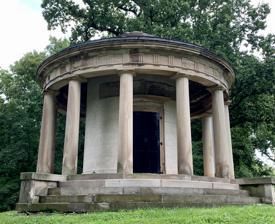
Building: Van Ness Mausoleum
Country: United States of America
Year built: 1824
Gravesite in Washington, D.C. United States historic place Van Ness Mausoleum U.S. National Register of Historic Places U.S. National Historic Landmark District Contributing Property D.C. Inventory of Historic Sites Location Oak Hill Cemetery , 3001 R St. NW, Washington, D.C. Coordinates 38°54′42″N 77°3′16″W / 38.91167°N 77.05444°W / 38.91167; -77.05444 Built 1824 Architect George Hadfield Architectural style Classical Revival Part of Georgetown Historic District ( ID67000025 ) NRHP reference No. 82001032 Significant dates Added to NRHP December 17, 1982 Designated DCIHS November 8, 1964 The Van Ness Mausoleum was designed by George Hadfield .  It is said to be a copy of the Temple of Vesta in Rome . History The mausoleum was constructed in 1824 for the daughter, Ann Elbertina Middleton, and granddaughter, Marcia Helen Middleton, of Washington City mayor John Peter Van Ness and Marcia Burns Van Ness . Built at an estimated cost of $34,000 with space for 18, it ultimately held 7, including John Peter Van Ness, who was interred inside in 1847. The mausoleum was moved by Colonel W. H. Philip to Oak Hill Cemetery in the Georgetown section of Washington, D.C., in 1872. The structure was put on the National Register of Historic Places in 1982. See also List of public art in Washington, D.C., Ward 2 Notes